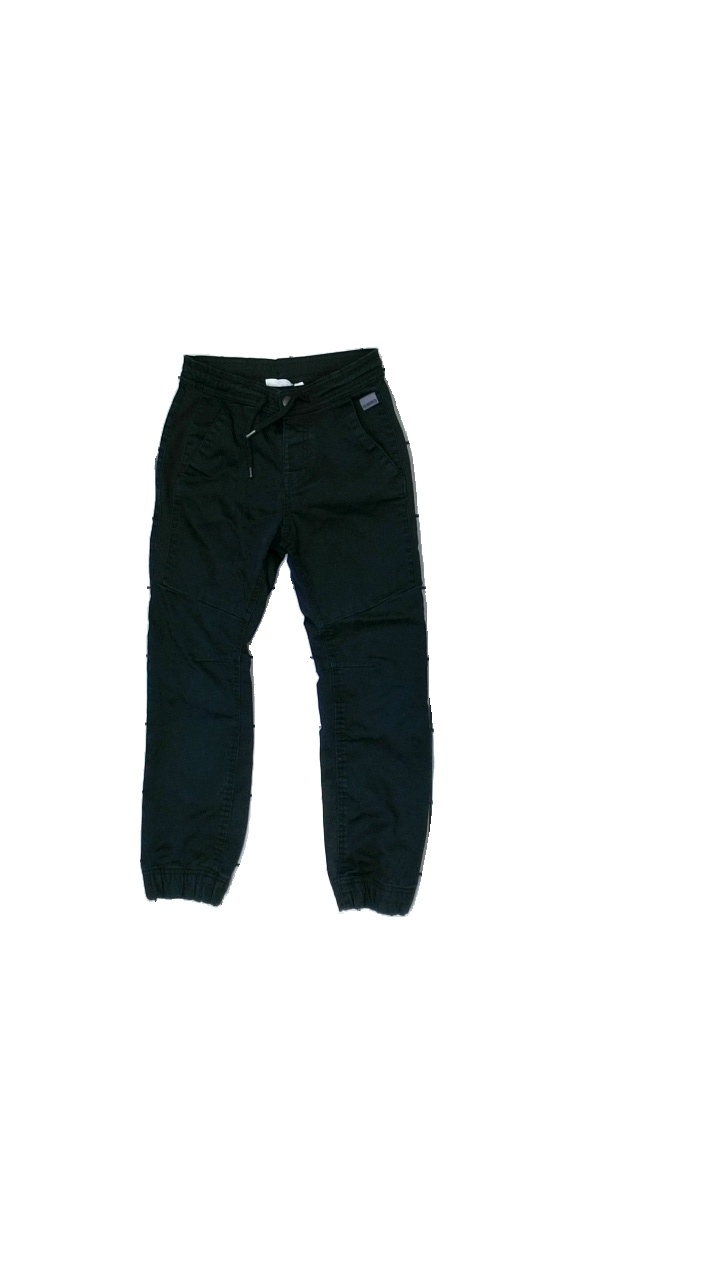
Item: Trousers (Children)
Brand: Kappahl
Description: Black trouser for kids from Kappahl, size 128
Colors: Black
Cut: Regular
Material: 100% visc
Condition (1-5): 3
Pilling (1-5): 5
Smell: Minor
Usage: Recycle
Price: <50